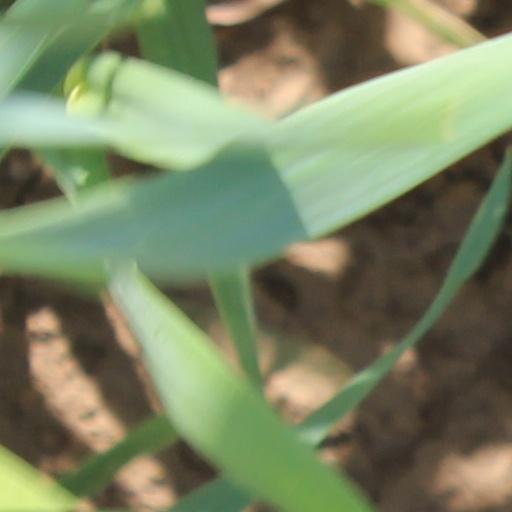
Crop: wheat